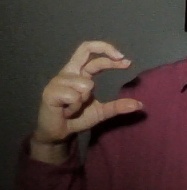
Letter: thal